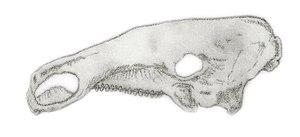
Silvisaurus désigne un genre éteint de dinosaures ornithischiens herbivores, un ankylosaurien de la famille des nodosauridés. Il a vécu à la fin du Crétacé inférieur, soit il y a environ entre ≃113,0 et 100,5 millions d'années, dans ce qui est aujourd'hui le Kansas. Il a été découvert dans la formation géologique du Dakota.